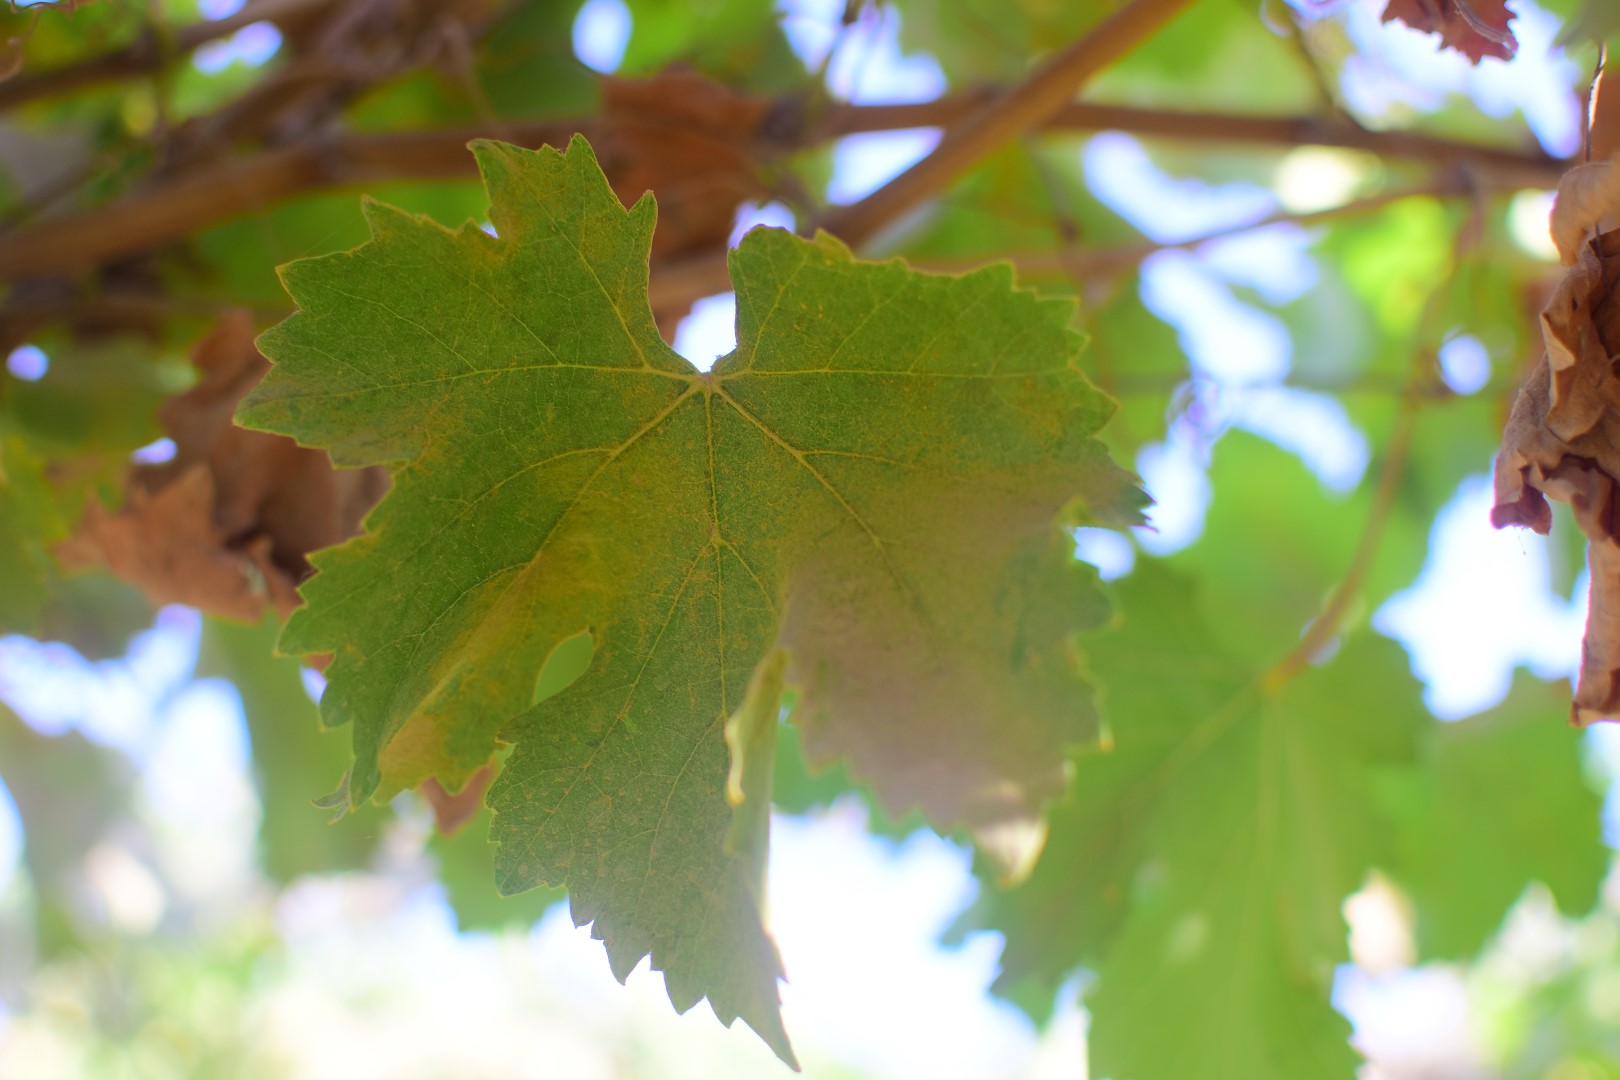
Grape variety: Deas Al-Annz